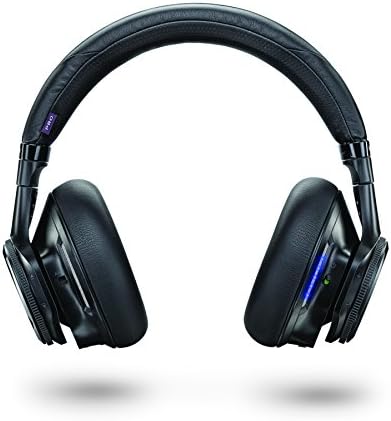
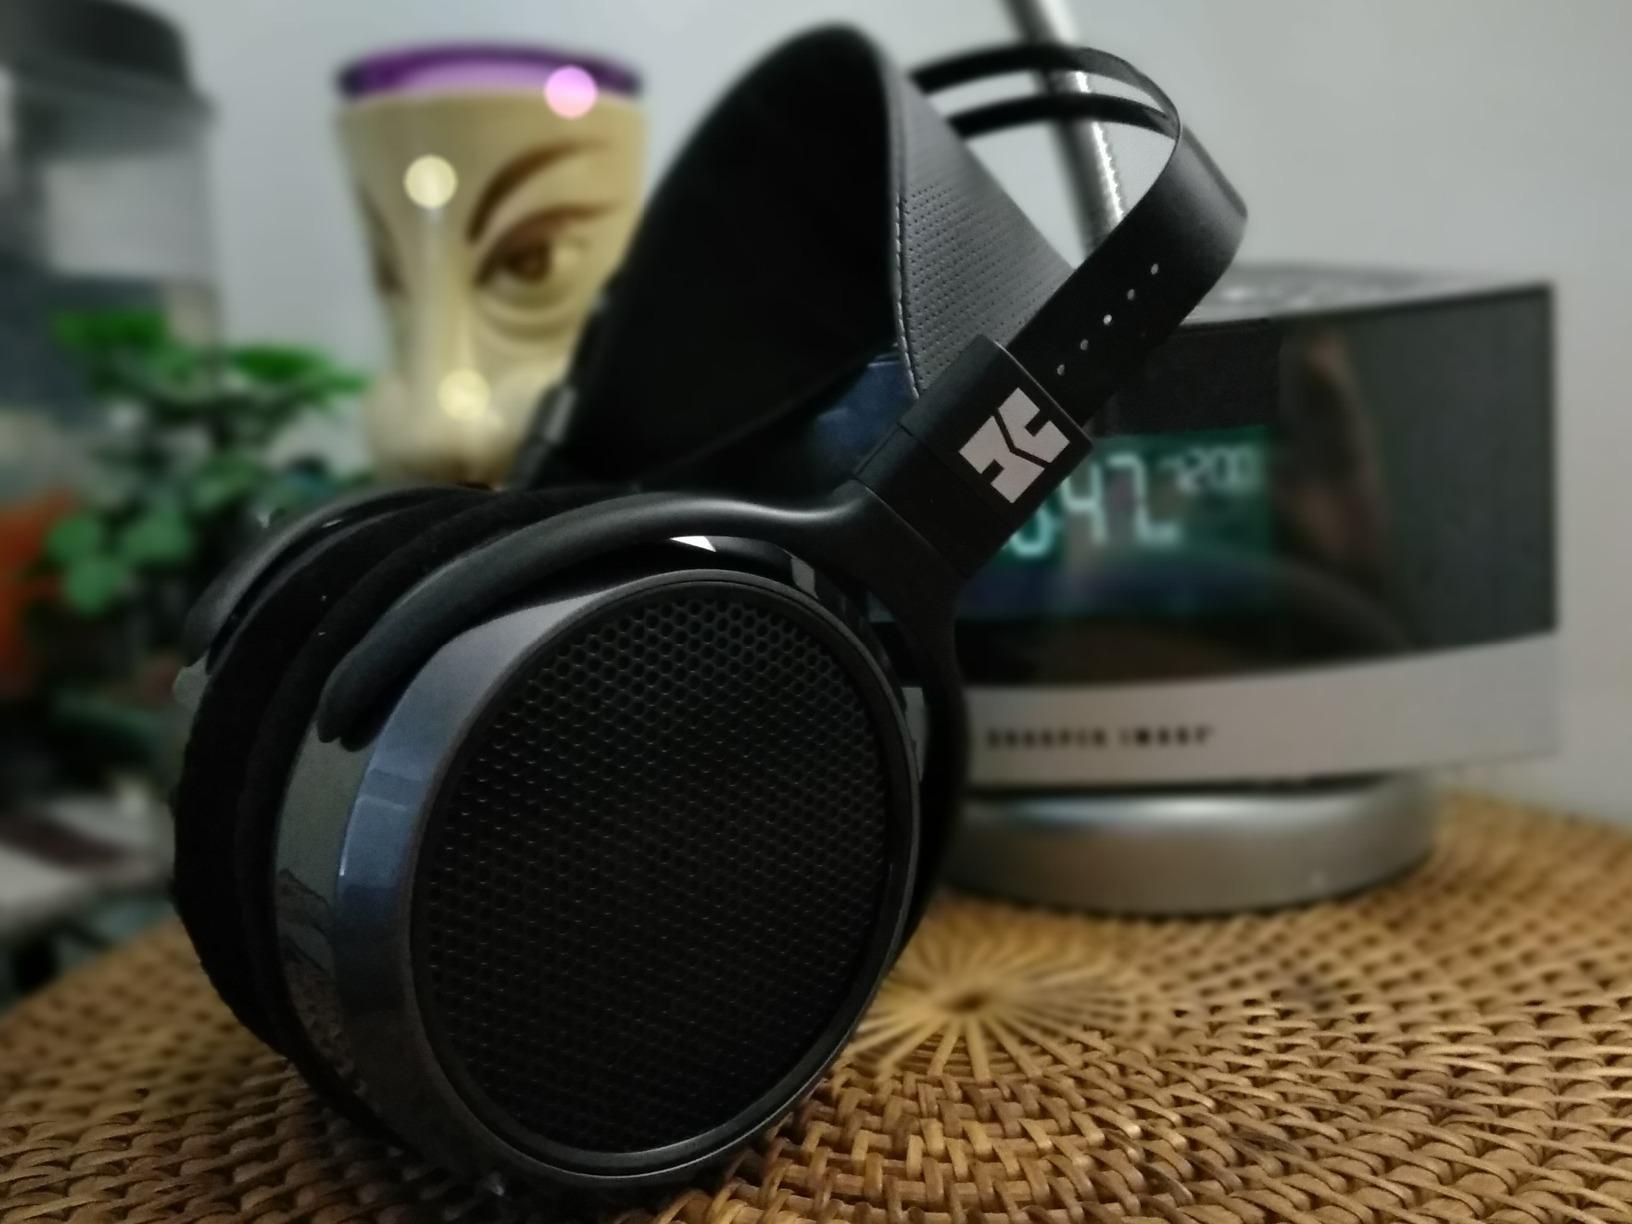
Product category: headphones
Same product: no